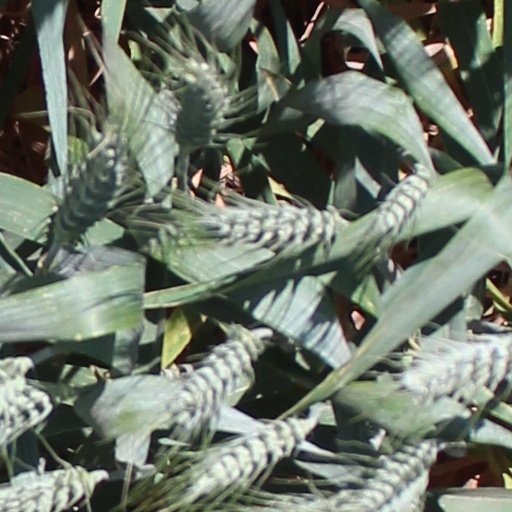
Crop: wheat